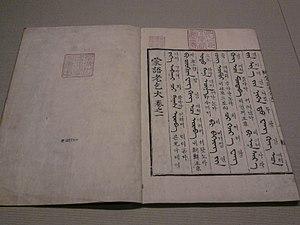
Mongeonogeoldae (蒙語老乞大/몽어노걸대), premier rouleau (卷之一), affiché à l'Université nationale de Séoul, Institut Kyujanggak pour les études coréennes. Le texte est écrit en hanja, hangeul et mmongol bichig, écriture mongole apparue à l'époque de Gengis Khan 中文: 蒙語老乞大/몽어노걸대,朝鲜语和蒙语，卷之一。14世代卷。 한국어: 蒙語老乞大/몽어노걸대 (卷之一)
Nogeoldae est un manuel coréen pour les Coréens apprenant le chinois. C'est un livre de l'époque Koryo datant du XIVᵉ siècle écrit en langue Han Han'er, mongol bitchig et coréen hangeul.
La langue Han'er fut une langue chinoise, fortement influencée par des langues non-Han de l'empire chinois, et en particulier le mongol et plus généralement les langues mongoles.